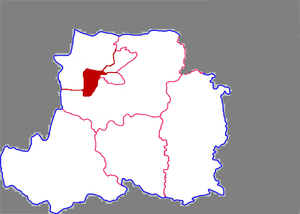
Le district de Gulou est une subdivision administrative de la province du Henan en Chine. Il est placé sous la juridiction de la ville-préfecture de Kaifeng.